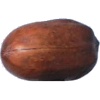
Label: nut_pecan